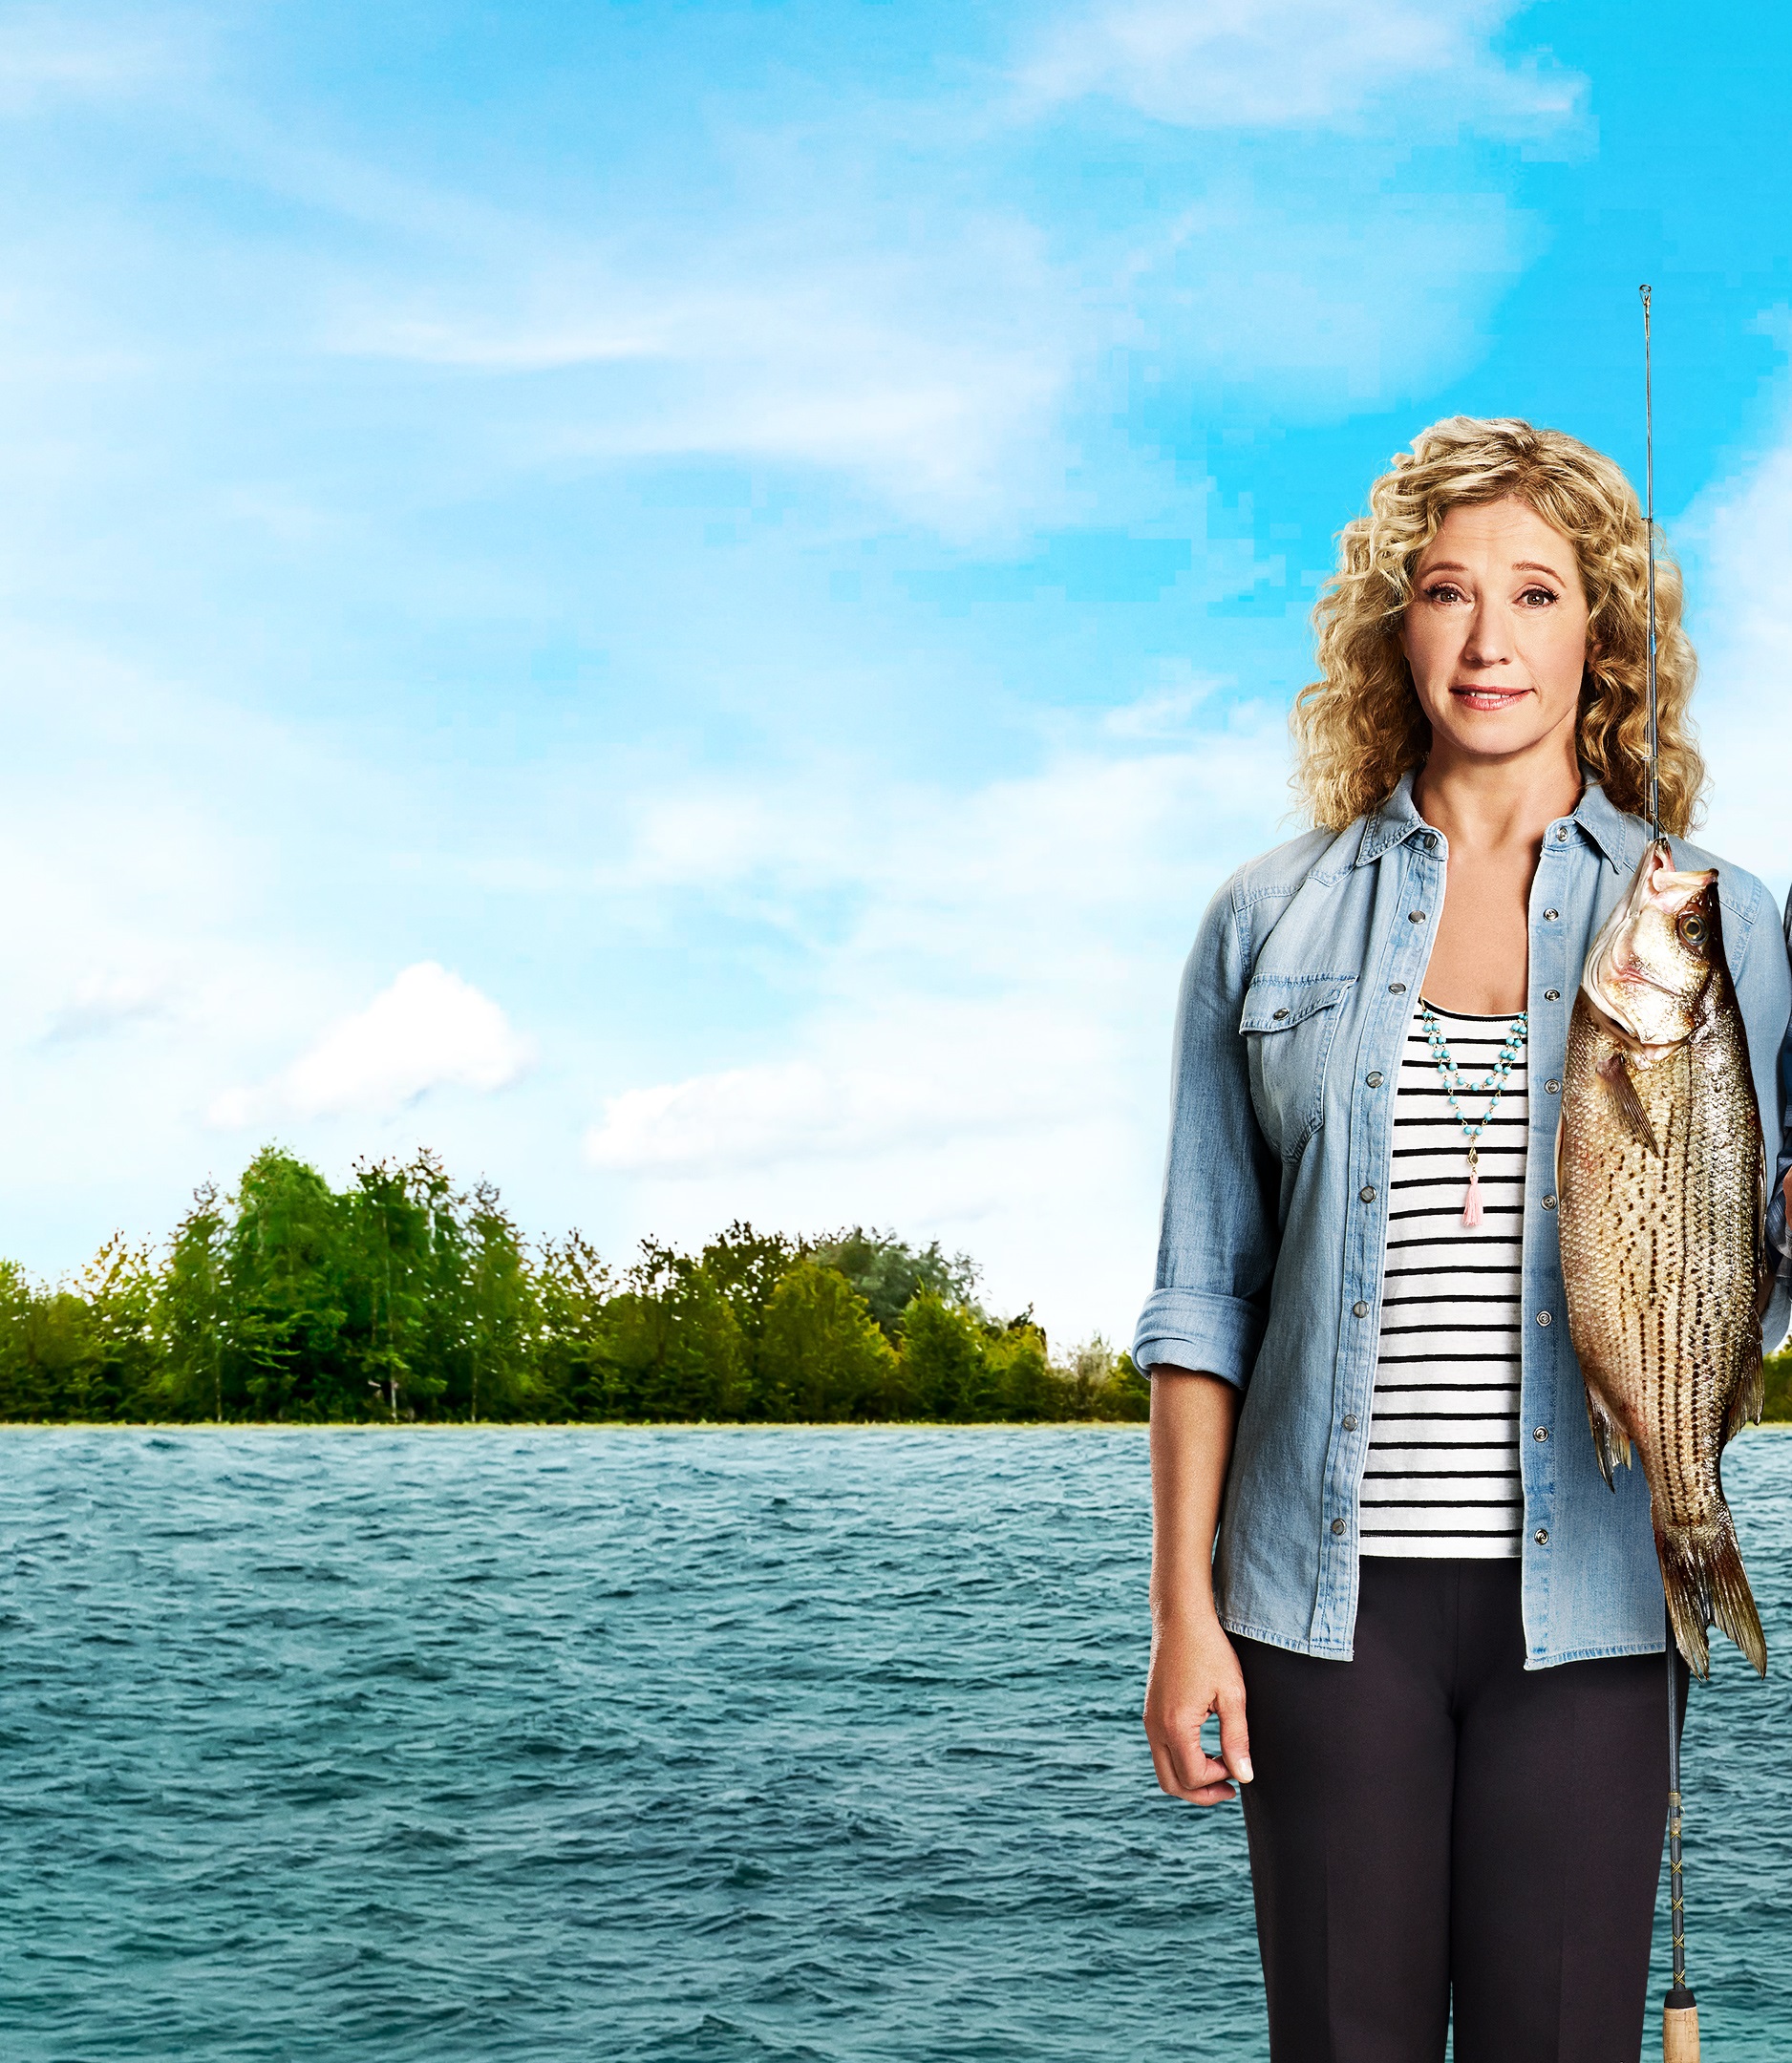
Gender: women